Andy Fletcher (American football)

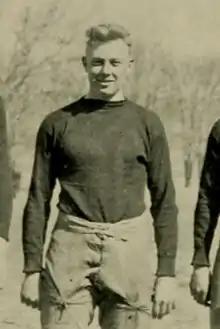
Fletcher pictured c. 1917 at Maryland

Andrew Edward Fletcher (February 1, 1895 - October 15, 1978) was an American football player. He played college football as a back at the University of Maryland, and earned varsity letters in 1916 and 1917. Fletcher then had a brief professional playing career in the fledgling National Football League (NFL). In 1920, he played two games for the Buffalo All-Americans. The following season, in 1921, Fletcher played one game for Tonawanda Kardex.